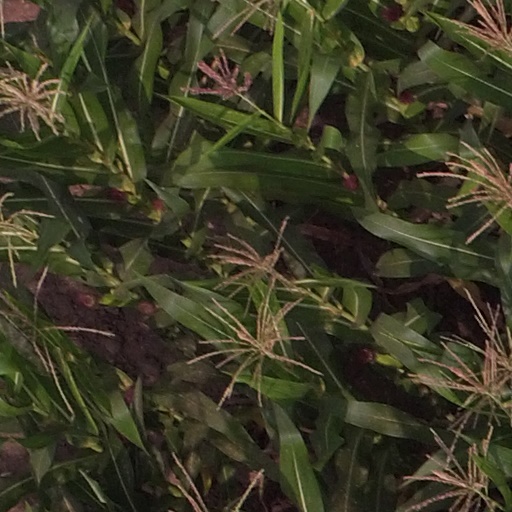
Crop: maize; corn